Etiquette in Asia

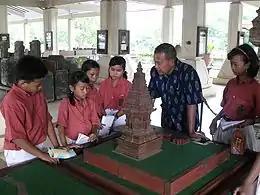
Paying respect to elders and obeying teachers are expected among Asian youth, such as shown here in Indonesia. The students quietly listen to their teacher's explanation during their school excursion.

Etiquette in Asia varies from country to country even though certain actions may seem to be common. No article on the rules of etiquette, nor any list of faux pas, can ever be complete. As the perception of behaviors and actions vary, intercultural competence is essential. A lack of knowledge about the customs and expectations of Asian people can make even those with good intentions seem rude, foolish, and disrespectful.